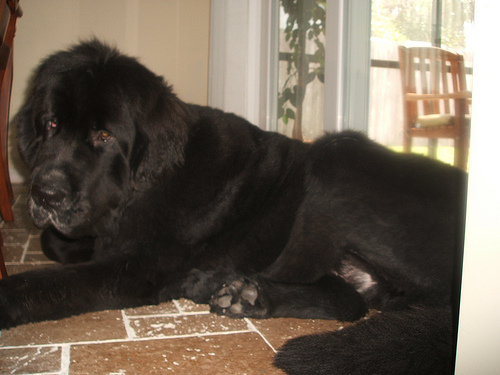
Animal: dog
Breed: newfoundland